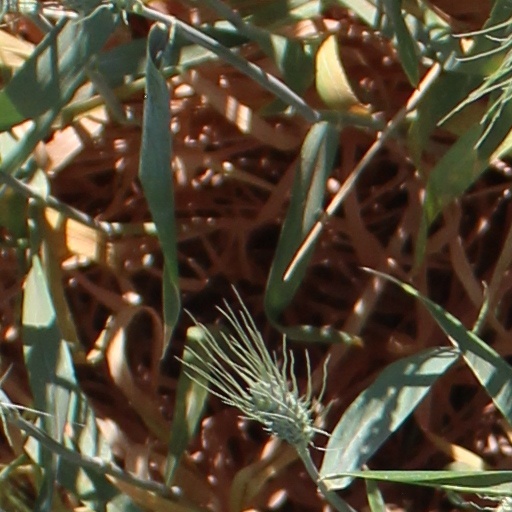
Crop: wheat